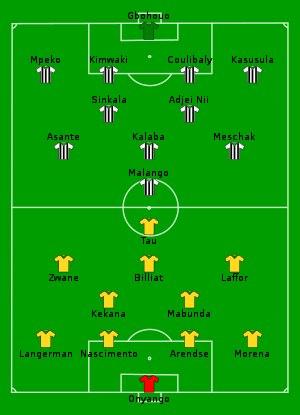
Le Mamelodi Sundowns Football Club est un club de football sud-africain fondé en 1970 et basé dans la ville de Pretoria.
Le Tout Puissant Mazembe est un club de football congolais basé à Lubumbashi et fondé en 1939. Depuis 1997, le président du club est Moise Katumbi, riche homme d'affaires et homme politique congolais.